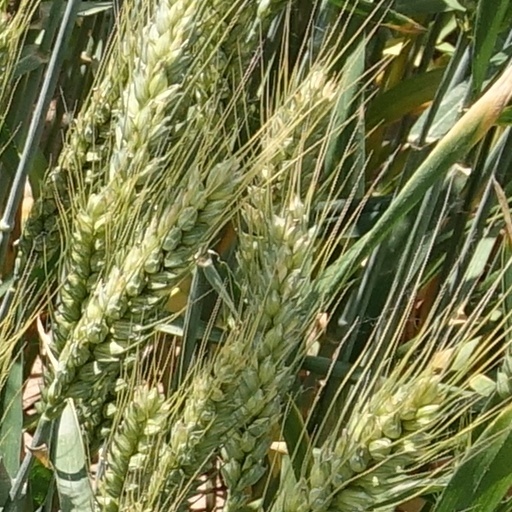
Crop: wheat